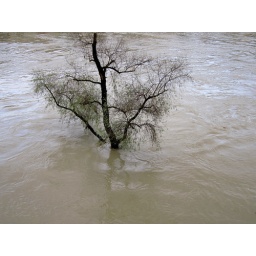
tree in the water